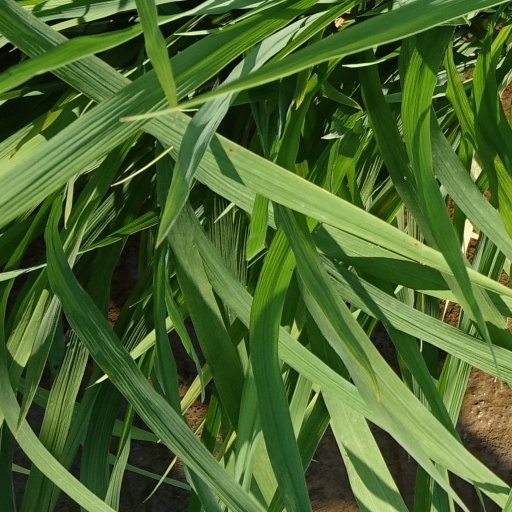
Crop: rice